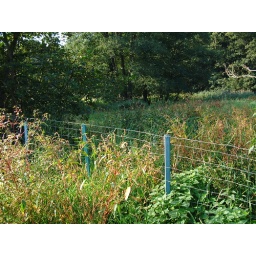
The only 5 meter wire-fence needed to keep the sheep in the meadow, they stay between water and ditches.